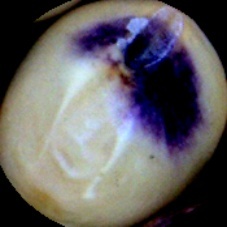
Label: Spotted